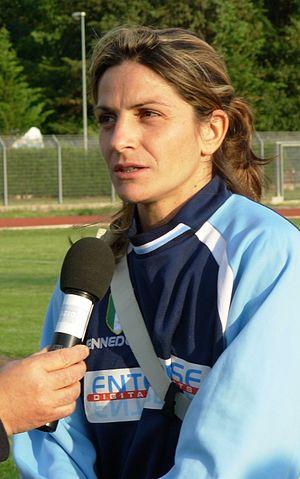
Patrizia Panico, née le 8 février 1975 à Rome, est une joueuse de football italienne. Elle joue au poste d'attaquant.